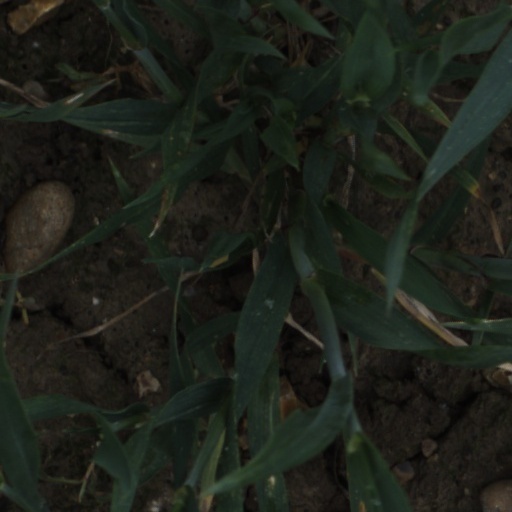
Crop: wheat